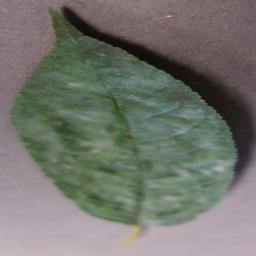
Label: Cherry___Powdery_mildew